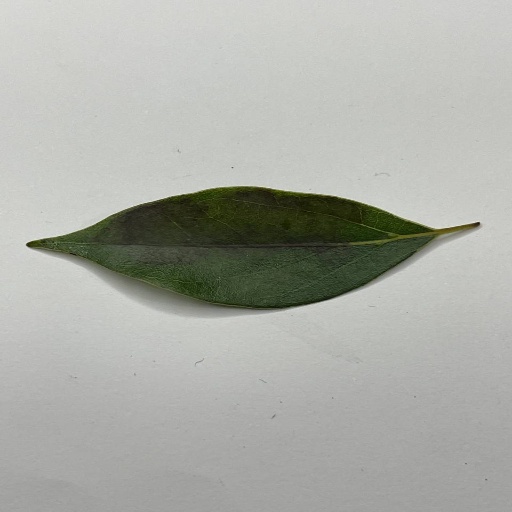
Species: Camphor
Leaf condition: Bacterial Spot